Mughal–Persian wars

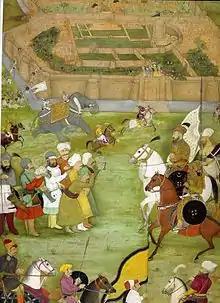
The Safavids surrendering the keys of Kandahar to Mughal general Kilij Khan

The Mughal-Safavid war of 1638 took place over the city of Kandahar in present day Afghanistan.